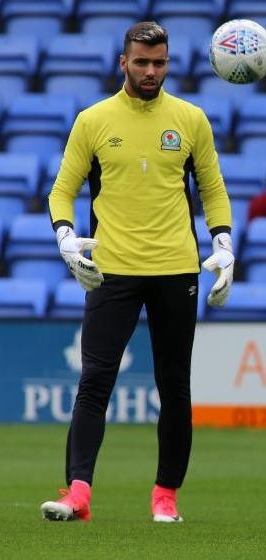
ดาบิด รายา

| name = ดาบิด รายา
| image = David Raya, Blackburn Rovers goalkeeper.jpg
| caption = รายาขณะฝึกซ้อมให้กับสโมสรฟุตบอลแบล็กเบิร์นโรเวอส์|แบล็กเบิร์นโรเวอส์
| fullname = ดาบิด รายา มาร์ติน
| birth_place = บาร์เซโลนา สเปน
| height = 1.83 เมตร
| position = ผู้รักษาประตู
| currentclub = Arsenal|อาเซนอล
| clubnumber = 22
| youthclubs1 = UE Cornellà|Cornellà
| youthyears2 = 2012–2014
| youthclubs2 = สโมสรฟุตบอลแบล็กเบิร์นโรเวอส์|แบล็กเบิร์นโรเวอส์
| years1 = 2014–2019
| clubs1 = สโมสรฟุตบอลแบล็กเบิร์นโรเวอส์|แบล็กเบิร์นโรเวอส์
| caps1 = 98
| goals1 = 0
| years2 = 2014–2015
| clubs2 = → Southport F.C.|เซาท์พอร์ต (ยืม)
| caps2 = 16
| goals2 = 0
| years3 = 2019–
| clubs3 = สโมสรฟุตบอลเบรนต์ฟอร์ด|เบรนต์ฟอร์ด
| caps3 = 150
| goals3 = 0
| years4 = 2023
| clubs4 = → Arsenal|อาเซนอล (ยืม)
| caps4 = 15
| goal = 0
| nationalyears1 = 2022–
| nationalteam1 = ฟุตบอลทีมชาติสเปน|สเปน
| nationalcaps1 = 1
| nationalgoals1 = 0
ดาบิด รายา มาร์ติน (; เกิด 15 กันยายน ค.ศ. 1995) เป็นนักฟุตบอลชาวสเปนที่เล่นในตำแหน่งผู้รักษาประตูให้แก่Arsenal|อาเซนอลในพรีเมียร์ลีก เขาเริ่มต้นอาชีพกับสโมสรฟุตบอลแบล็กเบิร์นโรเวอส์|แบล็กเบิร์นโรเวอส์และย้ายมาเบรนต์ฟอร์ดใน ค.ศ. 2019
== สโมสรอาชีพ ==
=== แบล็กเบิร์นโรเวอส์ ===
รายาเริ่มเล่นให้แก่ทีมเยาวชนของUE Cornellà|กอร์เนลญาในสเปน ก่อนที่จะได้รับทุนการศึกษาและย้ายมาสโมสรฟุตบอลแบล็กเบิร์นโรเวอส์|แบล็กเบิร์นโรเวอส์ในเดือนกรกฎาคม ค.ศ. 2012 เขาเล่นให้แก่ทีมเยาวชนของสโมสรและได้เซ็นสัญญาอาชีพฉบับแรกเมื่อวันที่ 26 กุมภาพันธ์ ค.ศ. 2014 เขาถูกปล่อยยืมตัวเป็นระยะเวลาสี่เดือนให้แก่Southport F.C.|เซาท์พอร์ตในNational League (division)|คอนเฟอเรนซ์พรีเมียร์ในช่วงครึ่งแรกของฤดูกาล 2014–15 เขาได้ลงเล่นให้แก่เซาท์พอร์ตทั้งสิ้น 24 นัด ต่อมาเมื่อหมดสัญญายืมตัว เขาได้ลงเล่นให้แก่แบล็กเบิร์นทั้งสิ้นสองนัดในช่วงครึ่งฤดูกาลหลังของอีเอฟแอลแชมเปียนชิป|แชมเปียนชิป เดือนเมษายน ค.ศ. 2015 เขาตัดสินใจขยายสัญญากับสโมสรไปอีกสามปี
แม้ว่าจะได้ลงเล่นรวม 13 นัดจากในฤดูกาล 2015–16 และ 2016–17 แต่รายายังคงเป็นเพียงผู้รักษาประตูมือสองของทีมรองจากJason Steele (footballer)|เจสัน สตีล รายาได้กลายเป็นผู้รักษาประตูมือหนึ่งหลังจากที่ทีมตกชั้นสู่อีเอฟแอลลีกวัน|ลีกวันหลังจบฤดูกาล 2016–17 ต่อมาในฤดูกาล 2017–18 เขาลงเล่นให้แก่สโมสร 47 นัดและช่วยให้ทีมเลื่อนชั้นกลับสู่แชมเปียนชิปได้สำเร็จ และในฤดูกาล 2018–19 เขาได้ลงเล่นในแชมเปียนชิปครบ 46 นัด รายาออกจากสโมสรในเดือนกรกฎาคม ค.ศ. 2019 เขาลงเล่นให้แก่สโมสรทั้งสิ้น 108 นัด
=== เบรนต์ฟอร์ด ===
วันที่ 6 กรกฎาคม ค.ศ. 2019 รายาเซ็นสัญญาสี่ปีกับสโมสรฟุตบอลเบรนต์ฟอร์ด|เบรนต์ฟอร์ดในแชมเปียนชิปแบบไม่เปิดเผยค่าตัว อย่างไรก็ตาม มีการรายงานค่าตัวอยู่ที่ 3 ล้านปอนด์ ผลงานของเขาในครึ่งแรกของฤดูกาล 2019–20 ทำให้เขาได้รับรางวัลผู้รักษาประตูยอดเยี่ยมแห่งปีจากงานประกาศรางวัลฟุตบอลลอนดอน 2020 นอกจากนี้ เขาเก็บคลีนชีตส์ 16 นัดตลอดฤดูกาล ทำให้เขาได้รับรางวัลถุงมือทองคำจากอิงกลิชฟุตบอลลีก|อีเอฟแอลร่วมกับ Bartosz Białkowski จบฤดูกาล รายาลงเล่นให้แก่สโมสร 49 นัด ซึ่งนัดสุดท้ายคือการแพ้สโมสรฟุตบอลฟูลัม|ฟูลัมในนัดชิงชนะเลิศเพลย์ออฟแชมเปียนชิป 2–1
รายาได้รับบาดเจ็บจนไม่ได้ลงเล่นในเกมกระชับมิตรก่อนเปิดฤดูกาลและช่วงต้นของฤดูกาล เขากลับมาลงเล่นในอีเอฟแอลคัพสองนัดและทำหน้าที่เป็นกัปตัน (ฟุตบอล)|กัปตันในทั้งสองนัดนั้นด้วย เขาตัดสินใจขยายสัญญากับสโมสรอีกสี่ปีเมื่อวันที่ 2 ตุลาคม ค.ศ. 2020 จบฤดูกาล 2020–21 รายาลงเล่นให้แก่สโมสร 48 นัด เก็บได้ 17 คลีนชีตส์ และมีส่วนช่วยให้ทีมเลื่อนชั้นสู่พรีเมียร์ลีก หลังจากที่เอาชนะสโมสรฟุตบอลสวอนซีซิตี|สวอนซีซิตีในรอบเพลย์ออฟ 2–0
== ชีวิตส่วนตัว ==
รายาเป็นแฟนบอลสโมสรฟุตบอลเรอัลมาดริด|เรอัลมาดริด
== เกียรติประวัติ ==
เบรนต์ฟอร์ด
* อีเอฟแอลแชมเปียนชิป เพลย์ออฟ: ฟุตบอลลีกเพลย์ออฟ ฤดูกาล 2021|2021
รางวัลส่วนตัว
* ถุงเท้าทองคำของอิงกลิชฟุตบอลลีก: 2019–20 (ชนะร่วม)
== อ้างอิง ==
== แหล่งข้อมูลอื่น ==
*
* David Raya at brentfordfc.com
หมวดหมู่:บุคคลจากบาร์เซโลนา
หมวดหมู่:นักฟุตบอลชาวสเปน
หมวดหมู่:ผู้รักษาประตูฟุตบอล
หมวดหมู่:ผู้เล่นสโมสรฟุตบอลแบล็กเบิร์นโรเวอส์
หมวดหมู่:ผู้เล่นสโมสรฟุตบอลเบรนต์ฟอร์ด
หมวดหมู่:ผู้เล่นในฟุตบอลลีกอังกฤษ
หมวดหมู่:ผู้เล่นในพรีเมียร์ลีก
หมวดหมู่:ผู้เล่นในชุดชนะเลิศยูฟ่าเนชันส์ลีก
หมวดหมู่:ผู้เล่นในฟุตบอลโลก 2022
หมวดหมู่:ผู้เล่นในฟุตบอลชิงแชมป์แห่งชาติยุโรป 2024
หมวดหมู่:ผู้เล่นในชุดชนะเลิศฟุตบอลชิงแชมป์แห่งชาติยุโรป